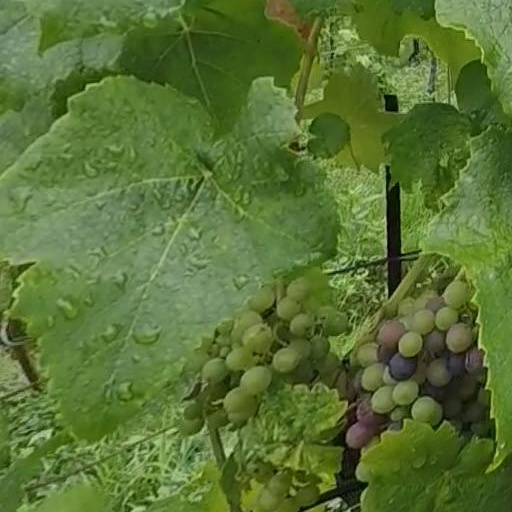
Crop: grape